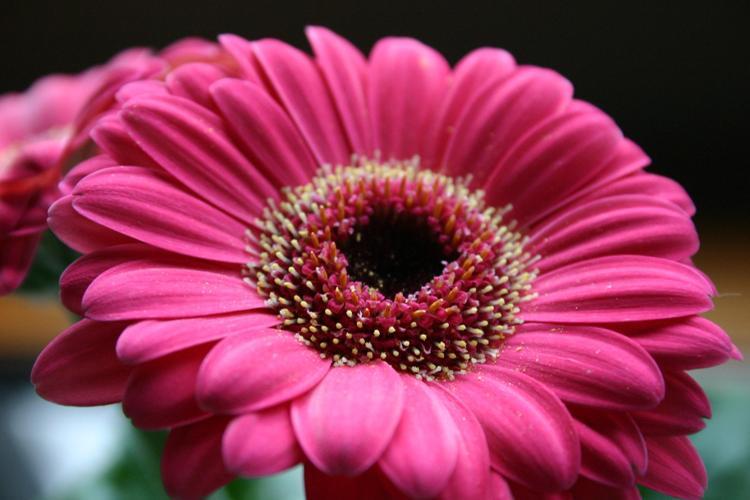
Label: barbeton daisy